Ford Toploader transmission

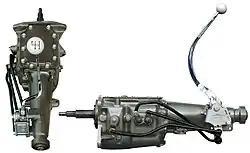
Top and side view, with Hurst shifter.

The Toploader comprises two components: the main case, which encloses the gears, input and counter shaft, and the tailhousing, which encloses the speedometer gear and output shaft. The main case measures 10" in length, while the tailhousing measures 14", 15 " or 17", depending on the application.